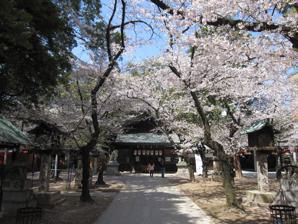
Building: Nagoya Shrine
Country: Japan
Year built: 1612
Shinto shrine in Japan Nagoya Shrine ( 那古野神社 , Nagoya-jinja ) Main hall of Nagoya Shrine during spring (2012) Religion Affiliation Shinto Deity Susanoo Location Location Marunouchi in the Naka Ward in Nagoya , central Japan. Shown within Japan Geographic coordinates 35°10′39″N 136°53′59″E / 35.17750°N 136.89972°E / 35.17750; 136.89972 Architecture Date established 911 Glossary of Shinto The Nagoya Shrine ( 那古野神社 , Nagoya-jinja ) is a Shinto shrine located in Marunouchi in the Naka Ward in Nagoya , central Japan. History Depiction of the Tennōsha , from the Owari meisho zue , Edo period It was established in the year 911 and is dedicated to the Shinto god Susanoo . Originally called Tennōsha (天王社), it was located south of Nagoya Castle next to the Nagoya Tōshō-gū (東照宮) and housed the guardian deity of the castle. It was moved to its present site in 1876, the past plot is now occupied by government buildings. The Nagoya Shrine Tenno Festival is held every 15–16 July. References ^ "Nagoya Jinja Reitaisai (Nagoya Shrine)" . infoseek.co.jp . External links Media related to Nagoya Shrine at Wikimedia Commons Nagoya Tosho-gu Shrine・Nagoya Shrine v t e Shinto shrines Shinto architecture Buildings chōzu or temizu Haiden Heiden hokora honden / shinden / shōden kagura-den setsumatsusha Architectonic elements Chinjusha chigi hidden roof kaerumata: see nakazonae kairō karahafu karamon katōmado katsuogi kitsune (fox) komainu mon nakazonae shinboku shōrō sōrin tamagaki tokyō torii tōrō Styles hirairi-zukuri tsumairi-zukuri hachiman-zukuri hiyoshi-zukuri irimoya-zukuri ishi-no-ma-zukuri kasuga-zukuri kibitsu-zukuri misedana-zukuri nagare-zukuri ōtori-zukuri owari-zukuri ryōnagare-zukuri shinmei-zukuri sumiyoshi-zukuri taisha-zukuri Decorations Sandō Saisen Tomoe Shimenawa Others Implements An Chōzubachi Chōzuya Hakama Himorogi Jōe Kagura suzu O-miki Ō-nusa Gohei Sanbo Shide Shinsen Suzu Tamagushi Masakaki Washi Head shrines 1 Fushimi Inari Taisha Inari Ōkami Inari shrine Usa Hachiman-gū Hachiman Hachiman Shrine Ise Grand Shrine Amaterasu Jingūkyō Jingu Taima Shinmei shrines Dazaifu Tenman-gū Tenjin Tenmangū Munakata Taisha daughters of Amaterasu Suwa Taisha Takeminakata Yasakatome Kotoshironushi Hiyoshi Taisha Ōkuninushi Oyamakui no Kami Sannō torii Sannō Ichijitsu Shintō Kumano Nachi Taisha Kumano Kodō Kumano Sanzan Tsushima Shrine Gion cult Yasaka Shrine Gion cult Tutelary deities Ujigami Chinjugami Garanshin Dōsojin Jinushigami Yama-no-Kami Oyagami Sorei Ubusunagami Kunitama Yorishiro and Shintai Mirrors Shinboku (trees) Chinju no Mori (forests) Iwakura (rocks) Meoto Iwa Kannabi (locations) Katashiro (dolls) Kadomatsu Bunrei and Kanjō (propagation) Ofuda Jingu Taima Omamori Senjafuda Arahitogami Mikoshi Matsuri float Shinko-shiki Staff Kannushi Miko Miscellaneous A-un Kanjo Nawa Junrei Misaki Miyamairi Shinshi Classification Twenty-Two Shrines Gokoku Shrines Beppyo Shrines Shinkai (divine rank) Modern system of ranked Shinto shrines Engishiki Jinmyocho Chinjusha Setsumatsusha Hokora Buddhist elements jingū-ji miyadera Whale mounds Kamidana Mitamaya Sōja shrine History Shrine Parishioner Registration Secular Shrine Theory Shrine Consolidation Policy Shrine Shinto Misc practices for visitors Ō-mikuji Shuin Ema Institutions Jinja Honchō Rites Futomani Harae Kagura Misogi Hakushu Two bows, two claps, one bow Jichinsai 1 (in order of the size of the shrine network they head) This article relating to Shinto is a stub . You can help Wikipedia by expanding it . v t e